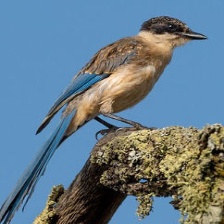
Species: IBERIAN MAGPIE
Scientific name: CYANOPICA COOKI
ImageNet parent category: magpie